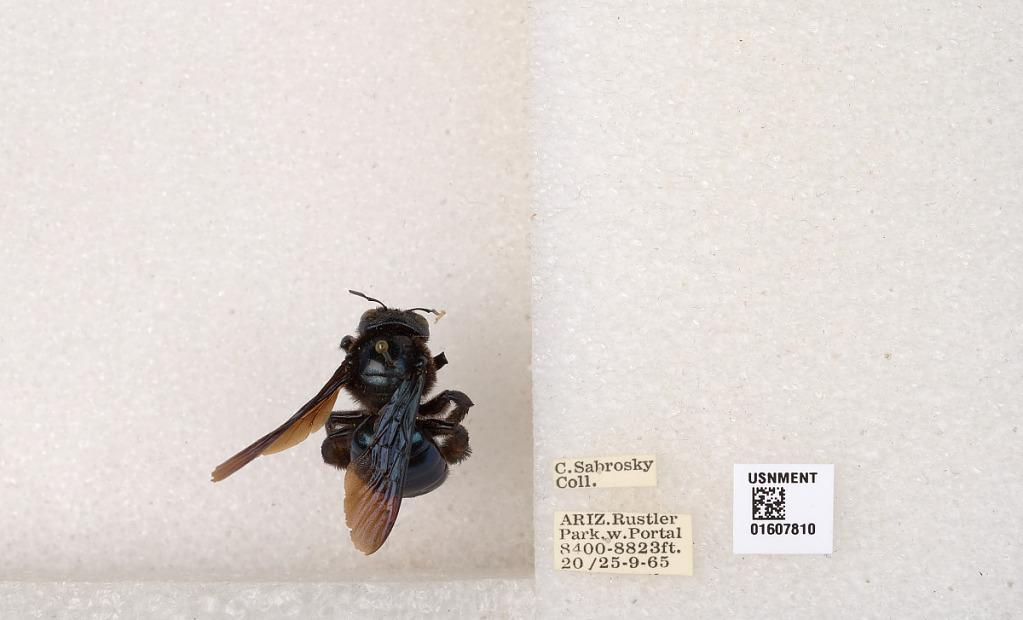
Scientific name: Xylocopa (Xylocopoides) californica arizonensis Cresson
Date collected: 1965-9-20
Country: United States
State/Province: Arizona
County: Cochise
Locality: Rustler Park, west of Portal
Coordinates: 31.9034, -109.276